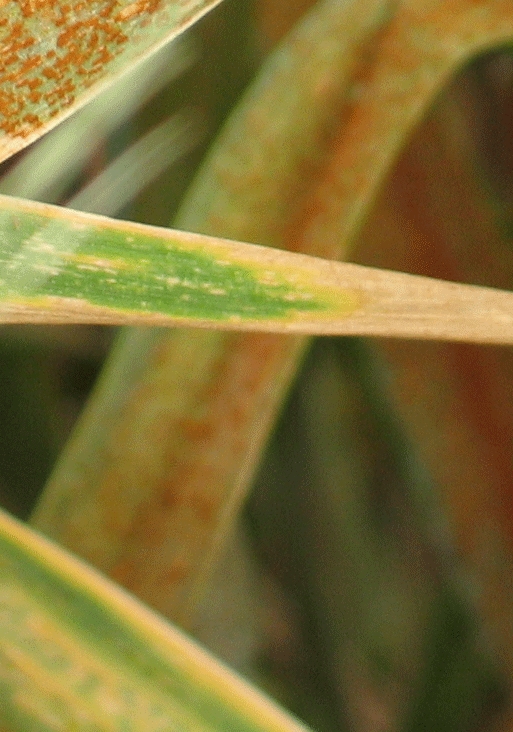
Label: Wheat___Brown_Rust